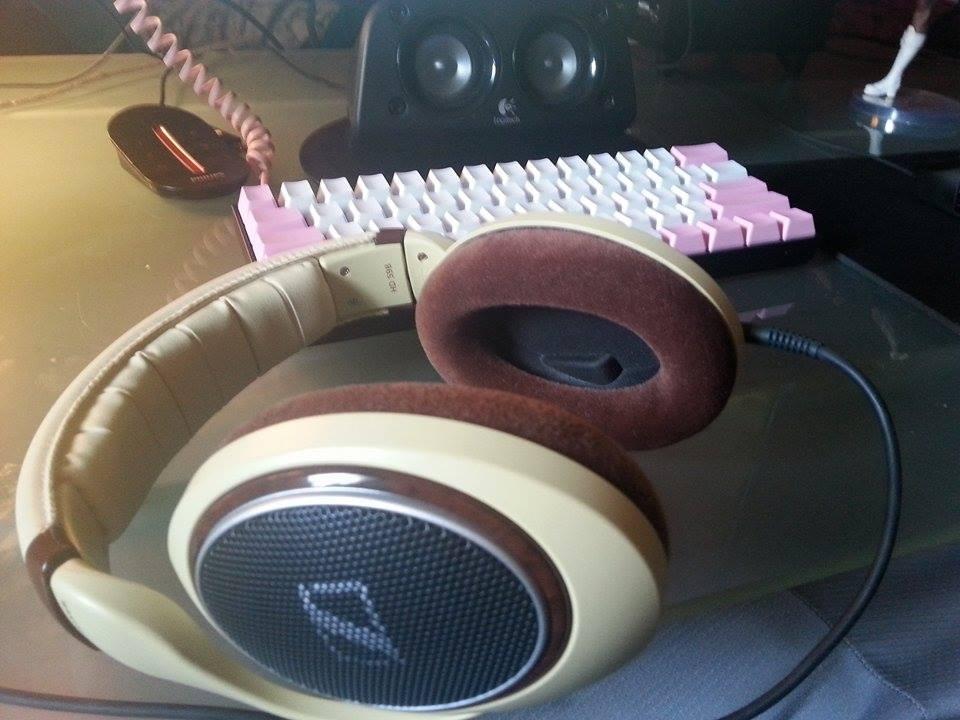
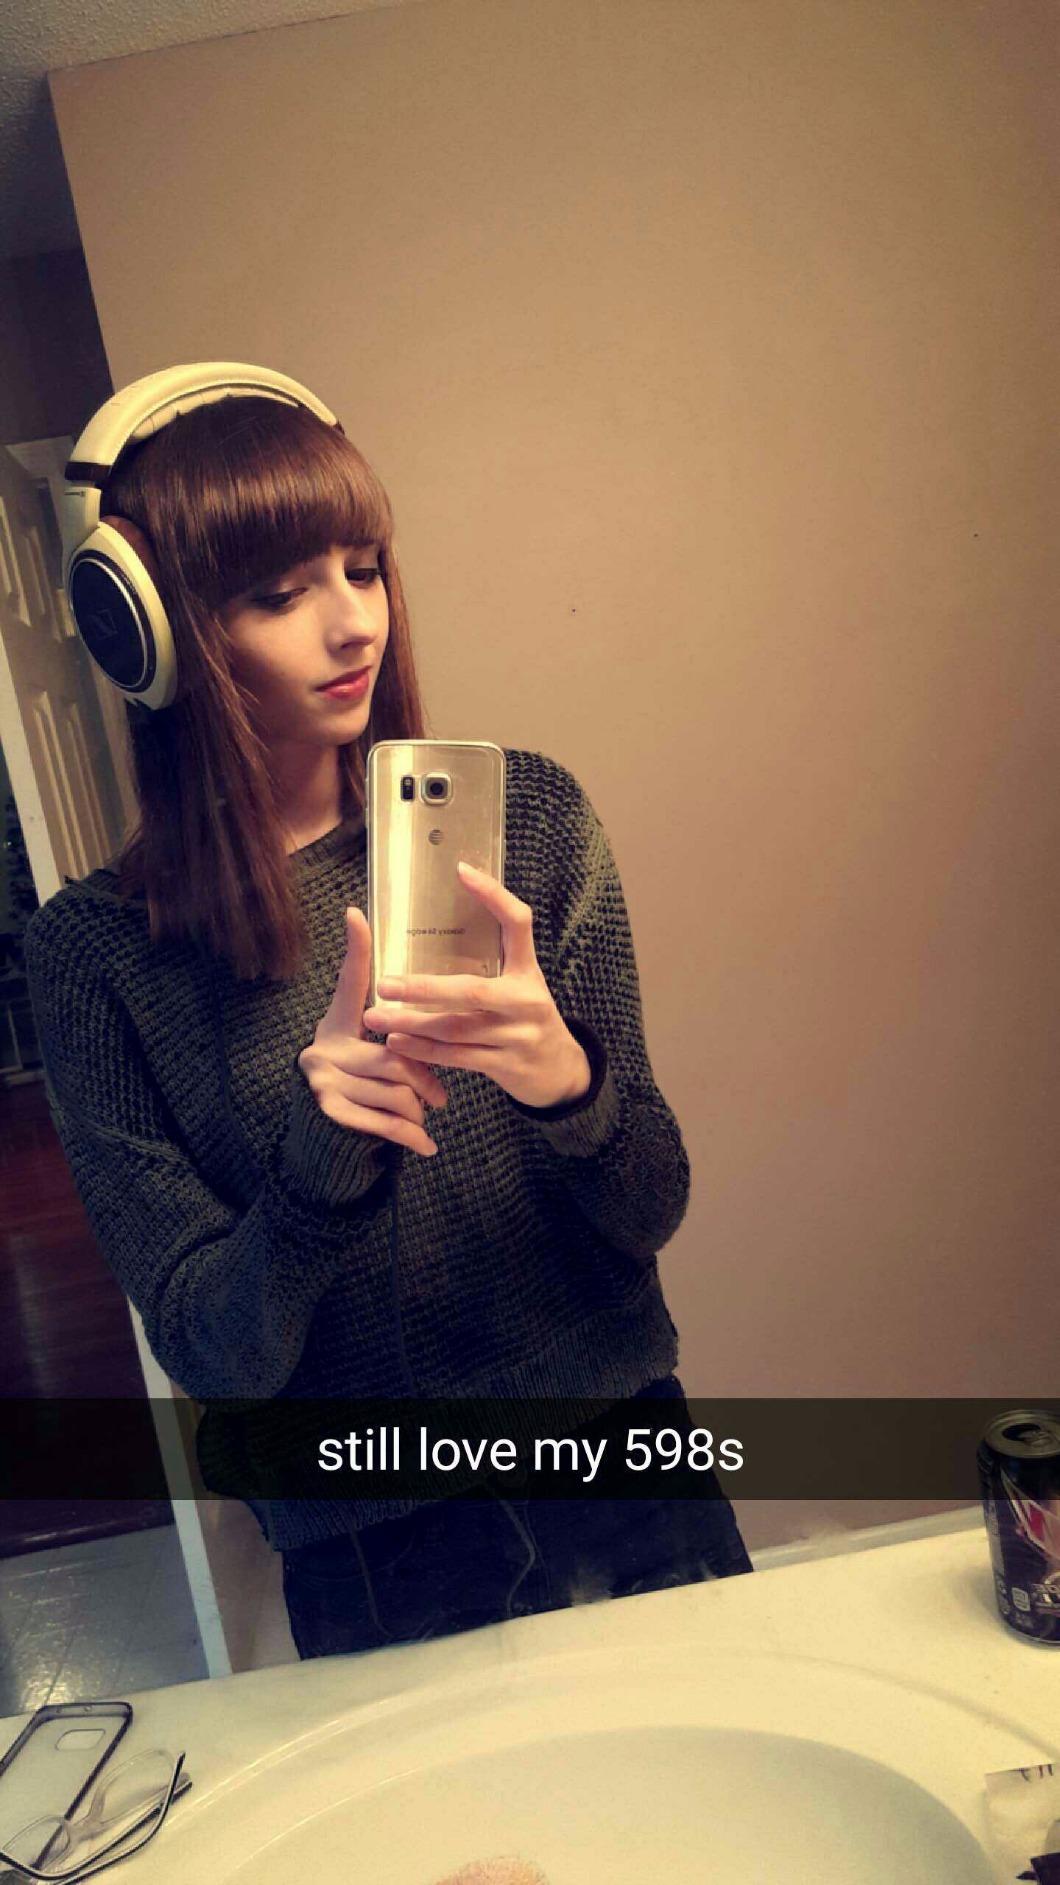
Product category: headphones
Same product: yes